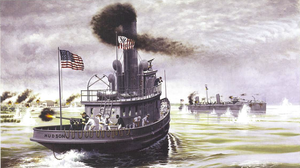
Worth Bagley, né le 6 avril 1874 à Raleigh, Caroline du Nord et décédé le 11 mai 1898 dans la Baie de Cárdenas à 24 ans, est un ensign de l'United States Navy. Il est le seul officier de la marine américaine à avoir été tué au cours d'une bataille de la guerre hispano-américaine, le combat de la baie de Cardenas.